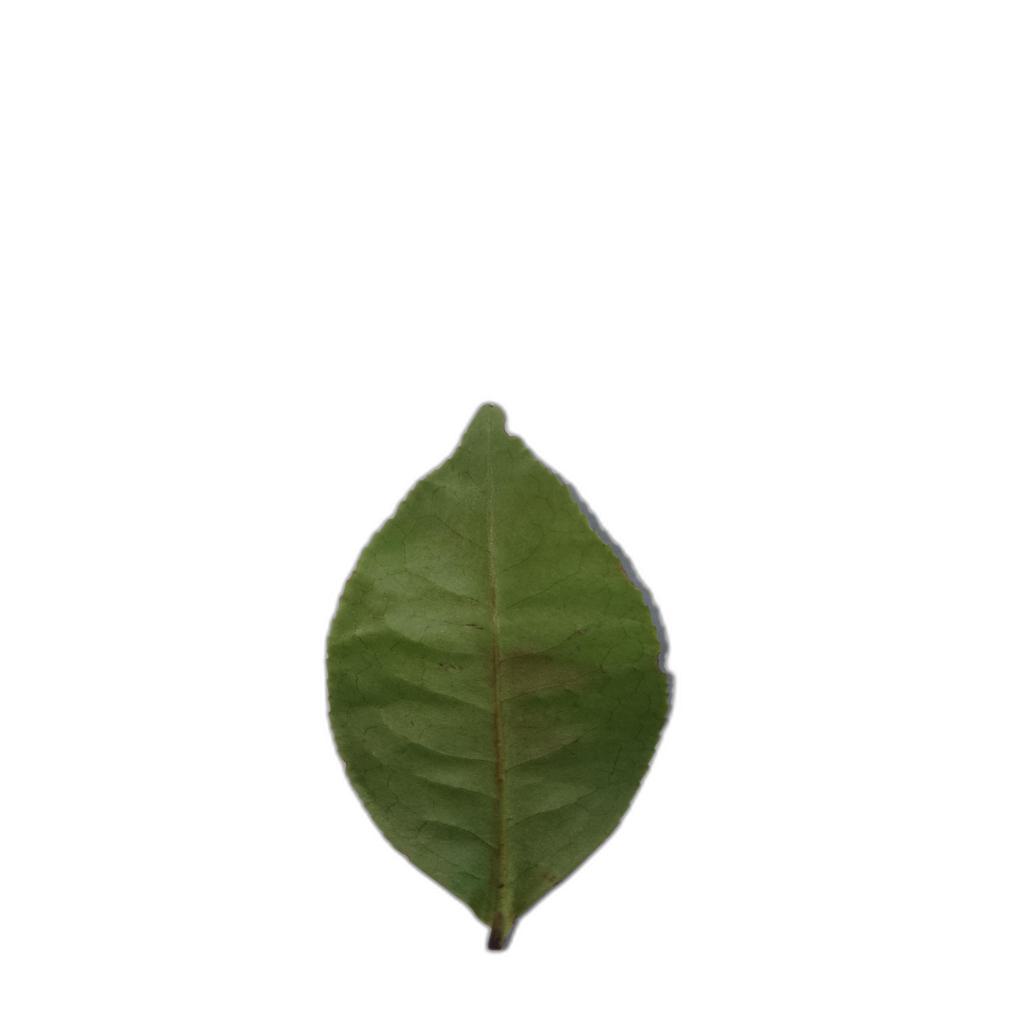
Label: Healthy